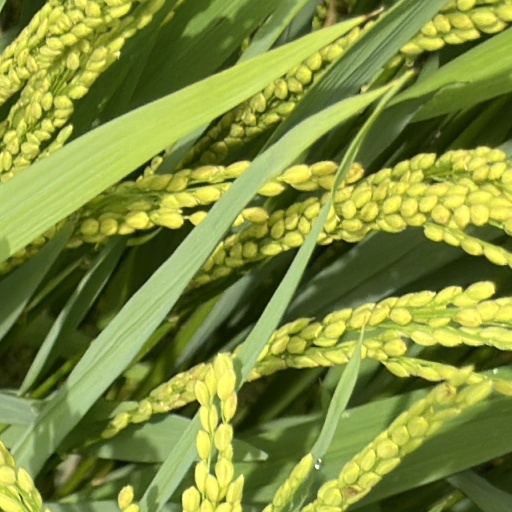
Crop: rice